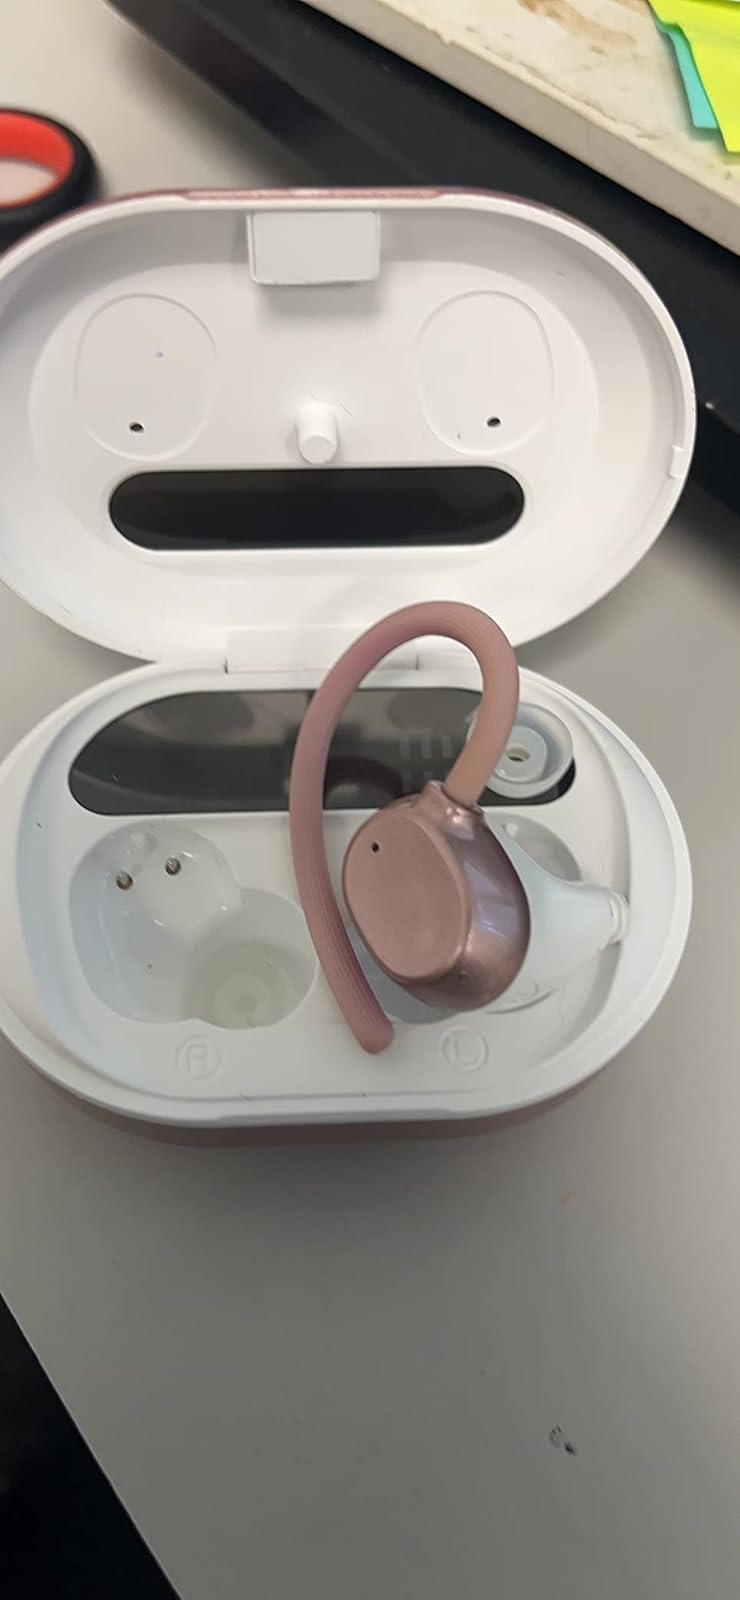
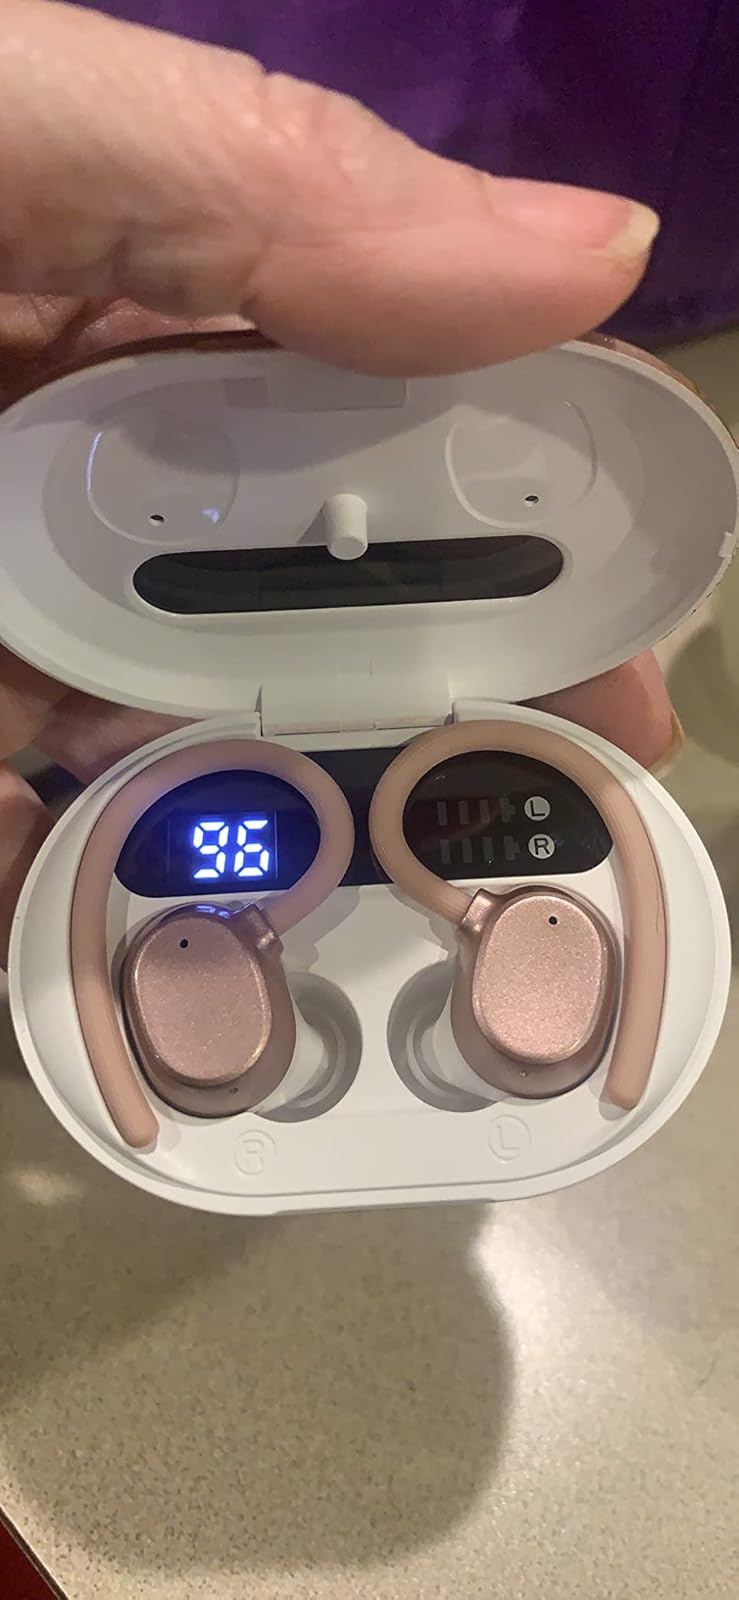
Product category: earbuds
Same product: yes